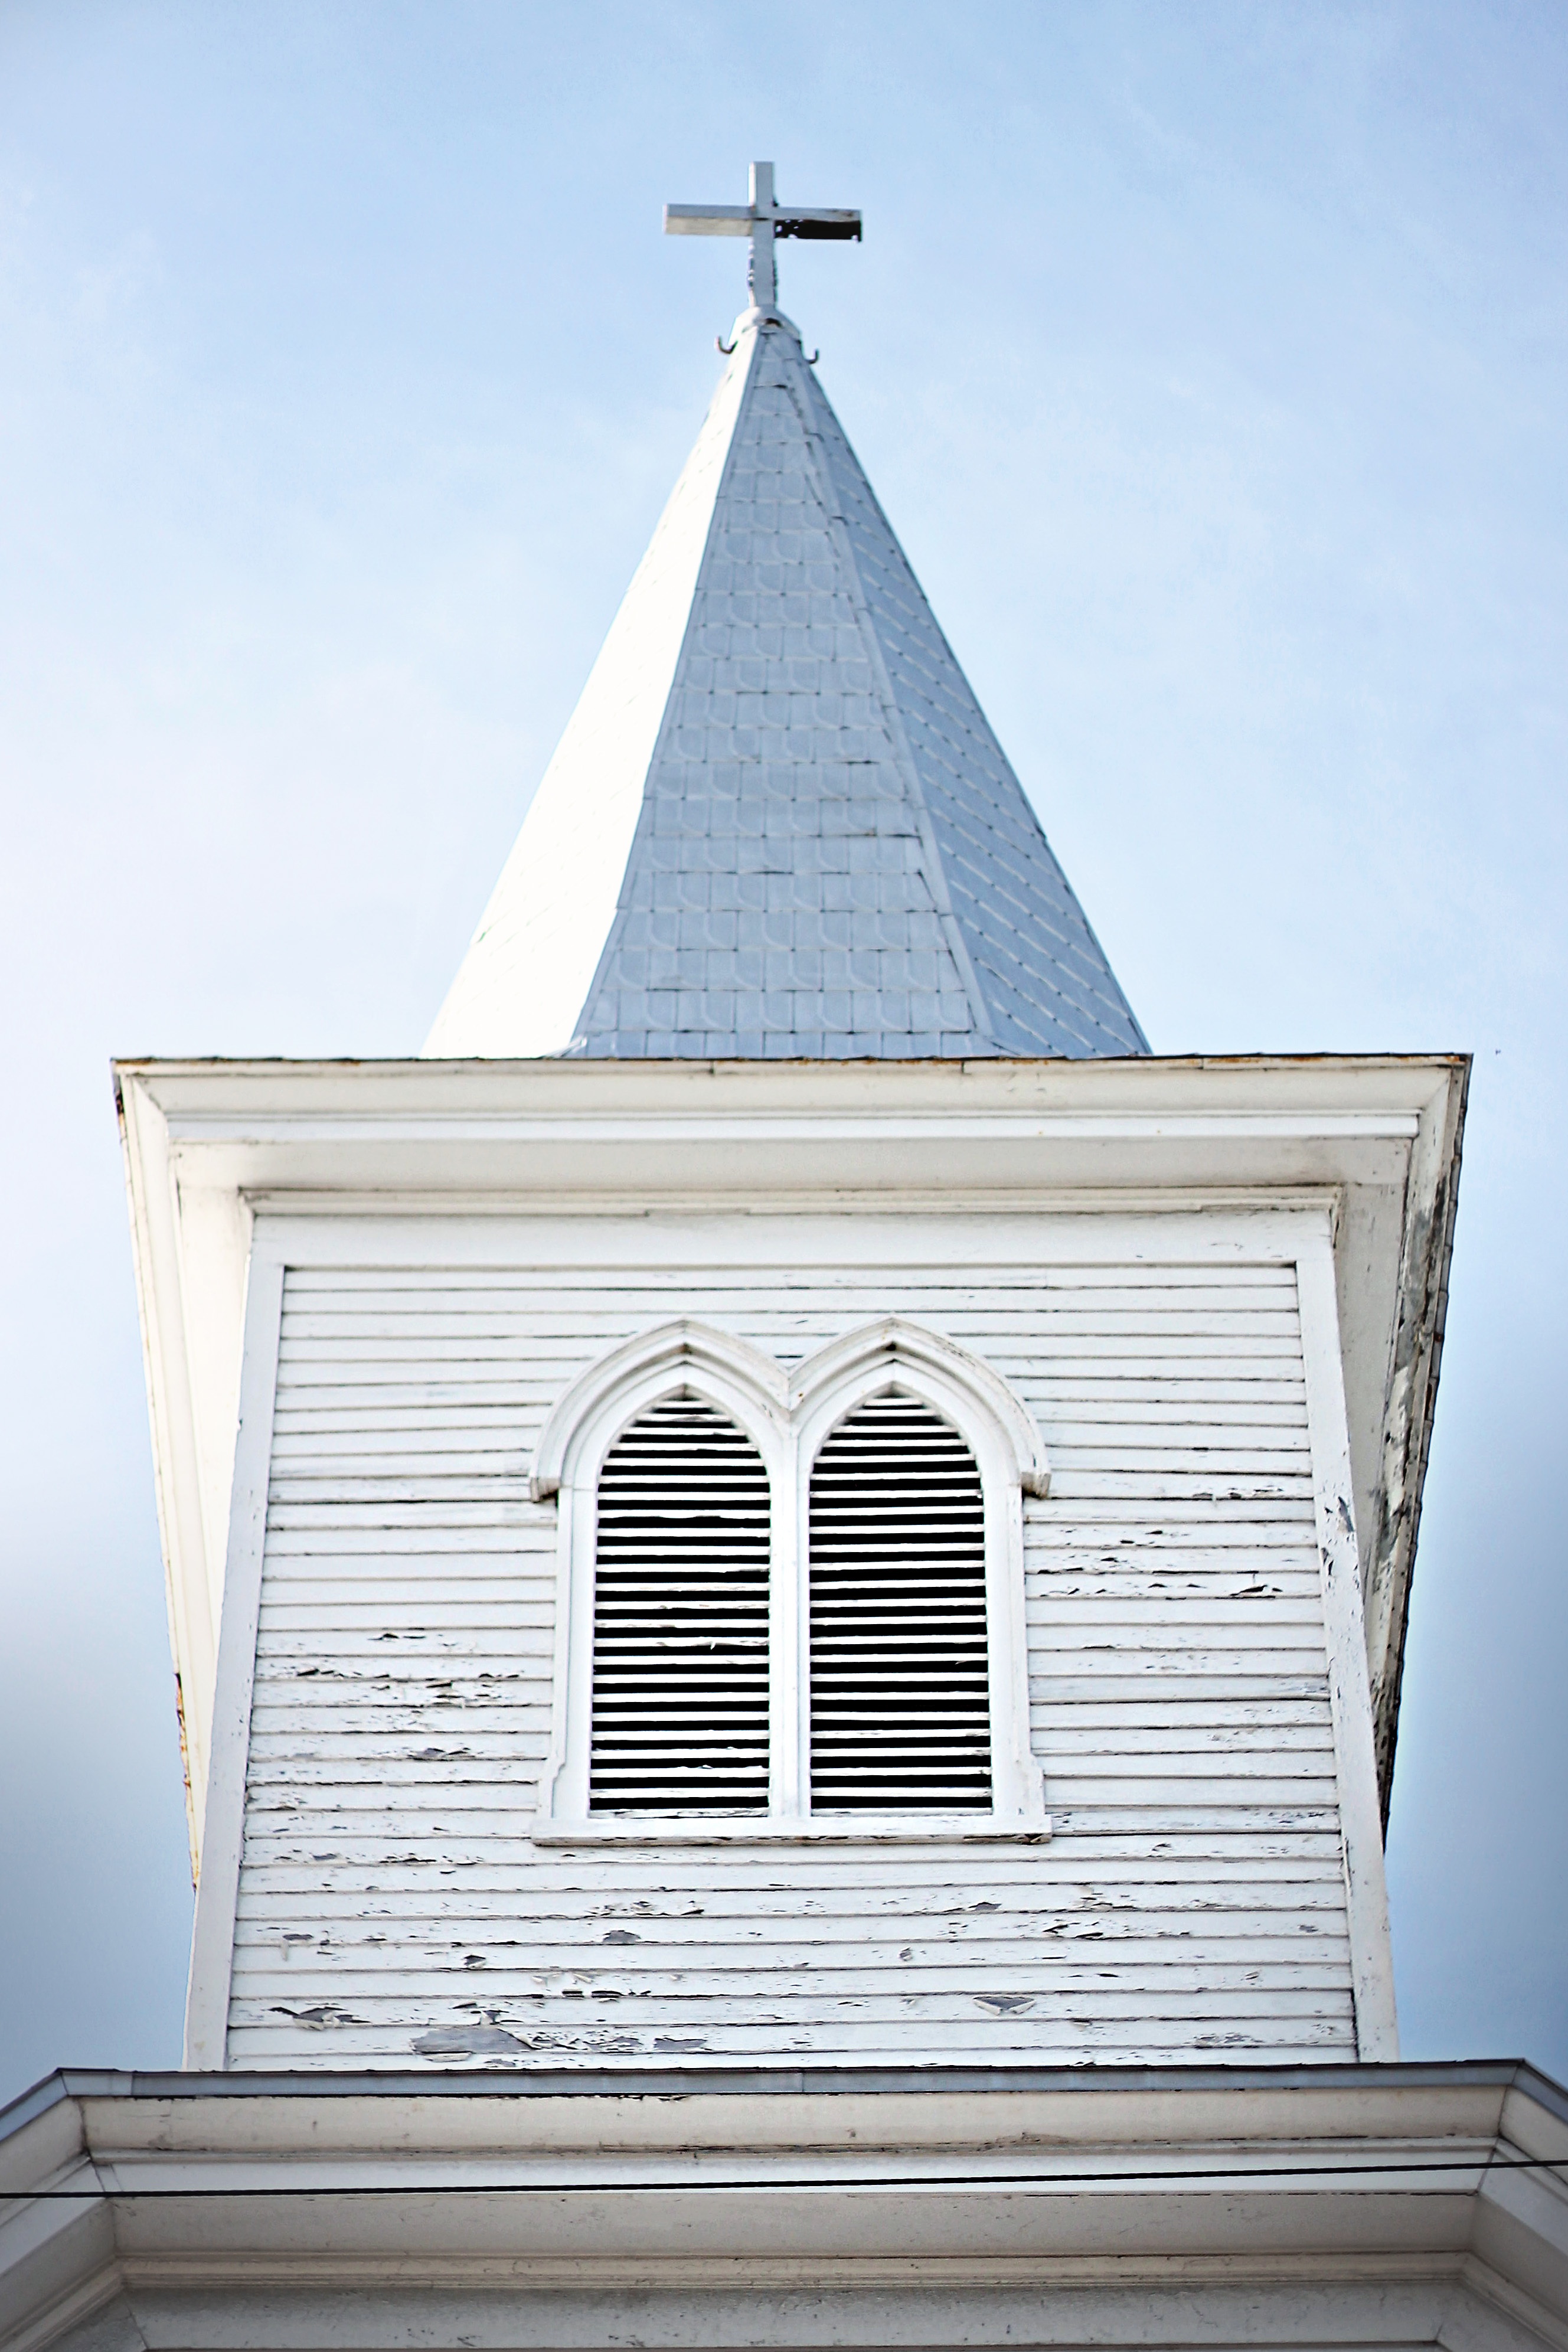
architecture, white, house, building, monument, tower, landmark, facade, church, chapel, place of worship, bell tower, steeple